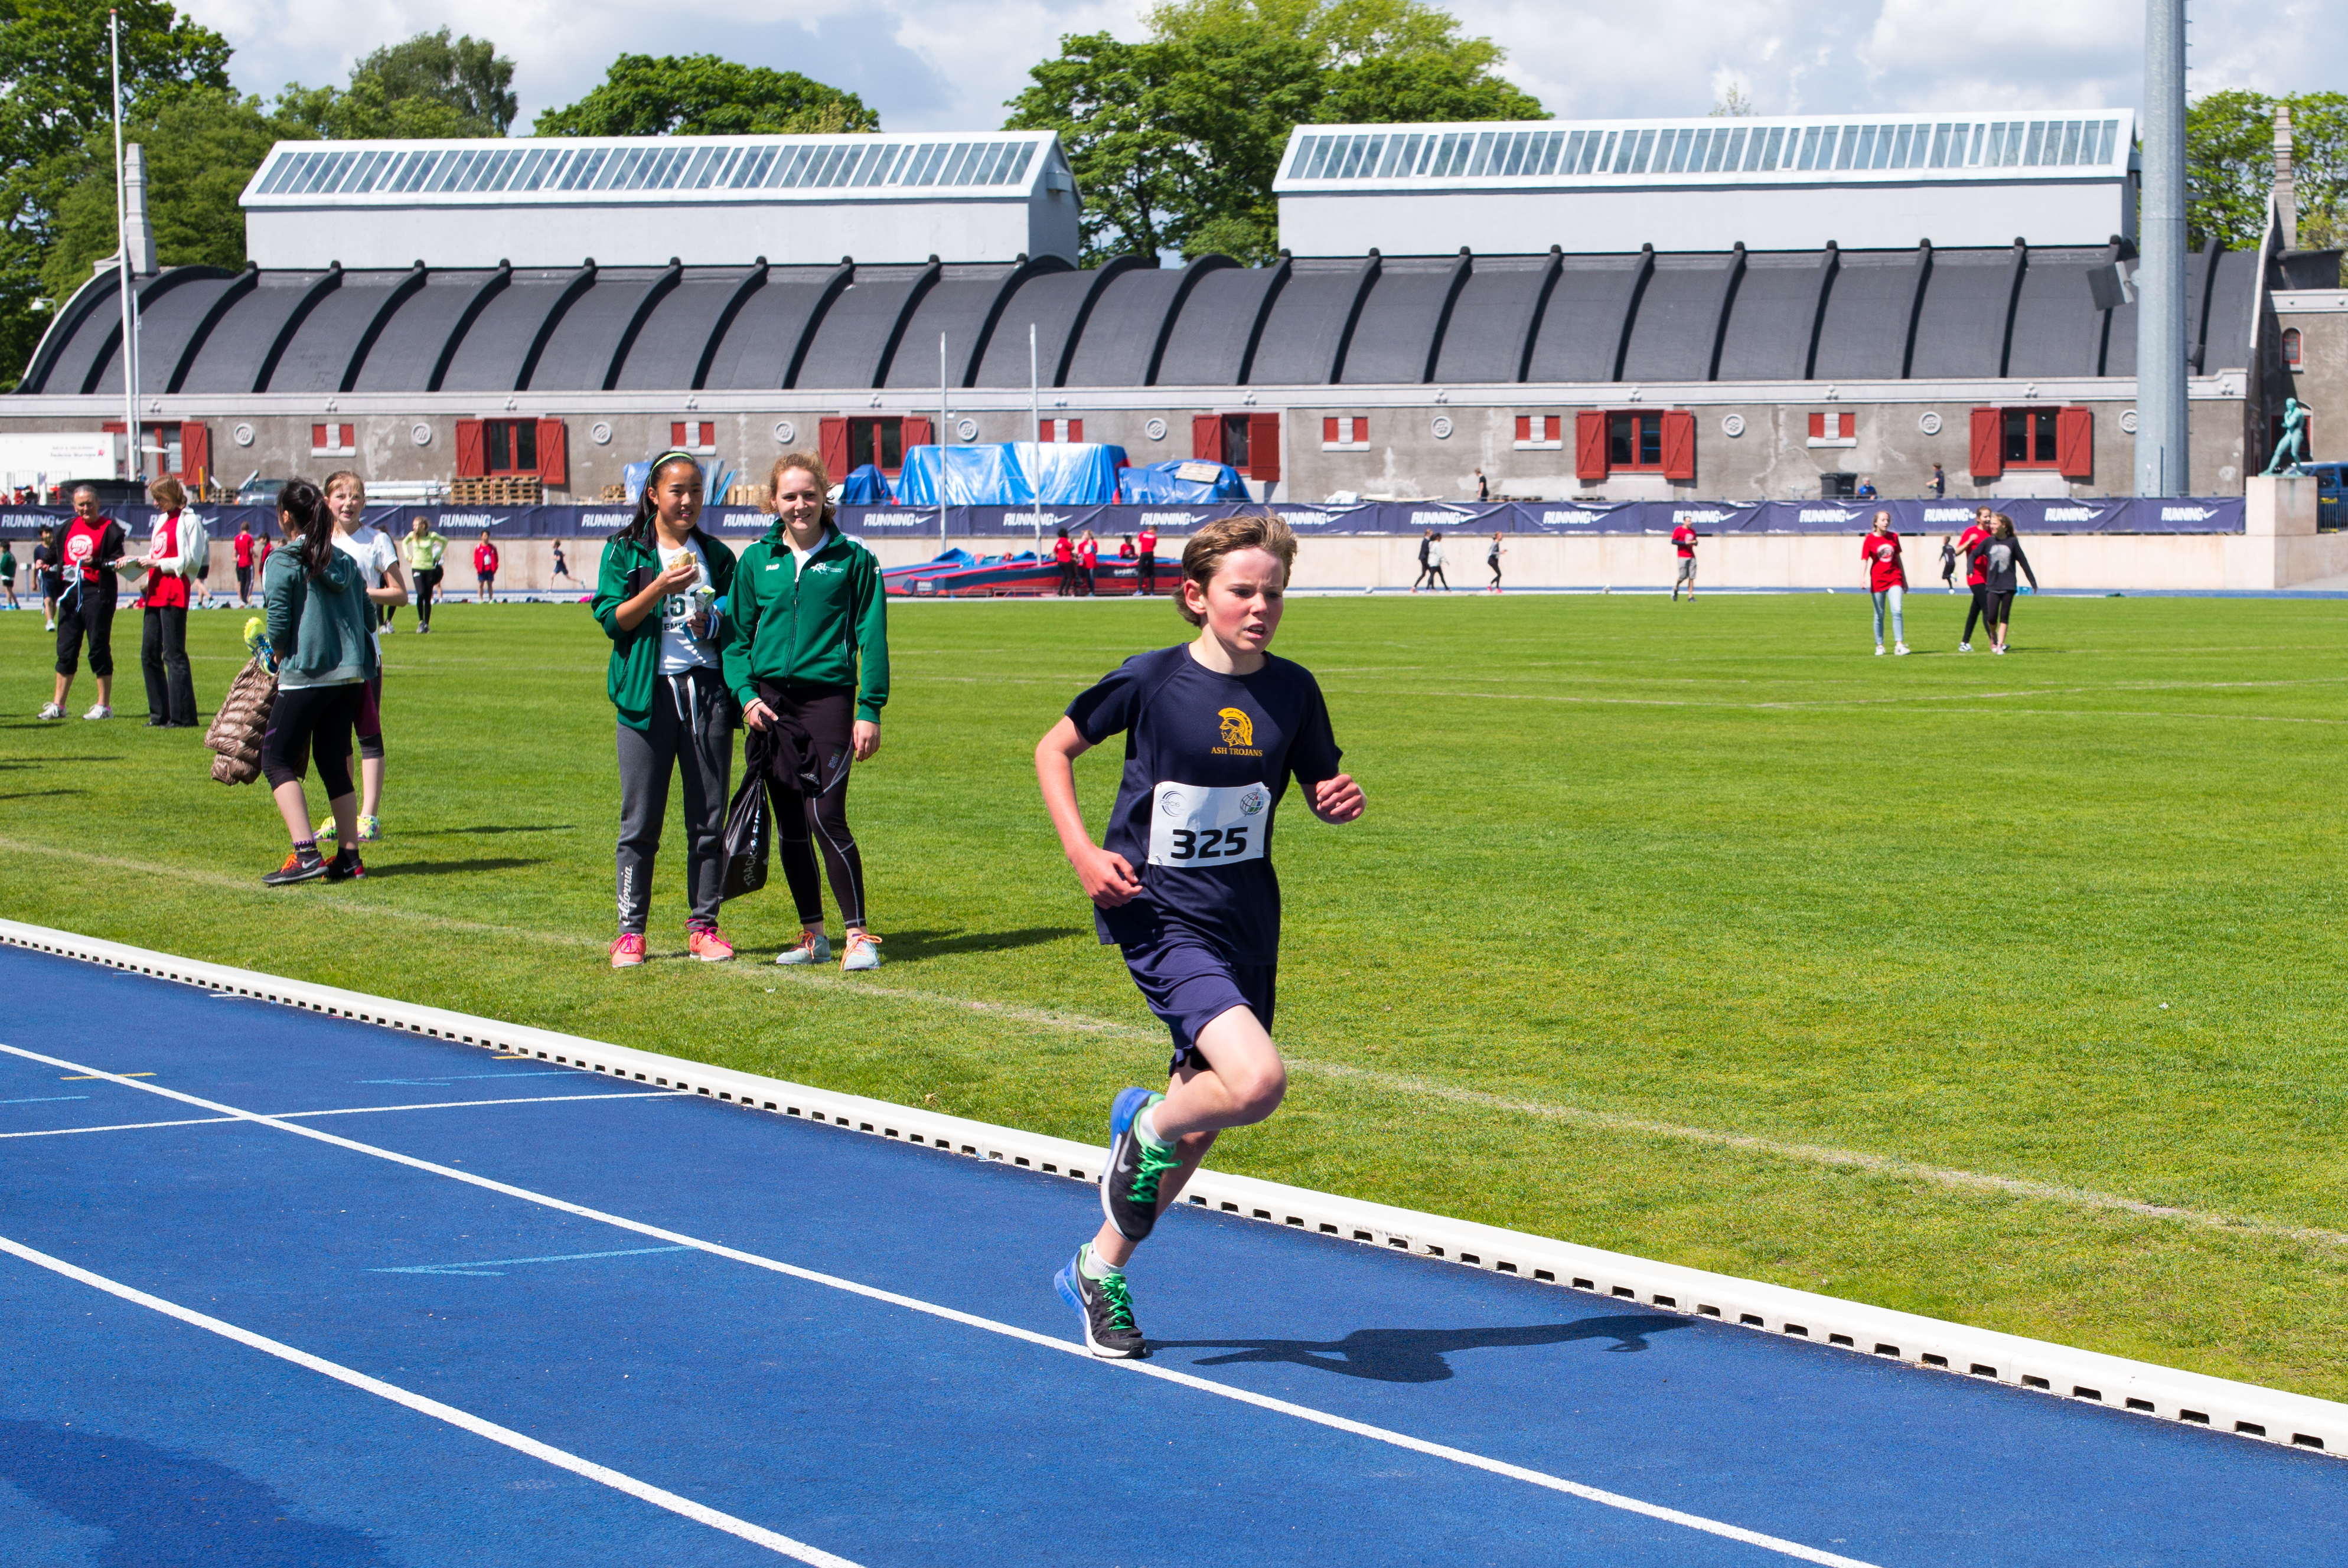
structure, running, stadium, sports, championship, endurance, athletics, sprint, physical exercise, sport venue, human action, endurance sports, duathlon, track and field athletics, middle distance running